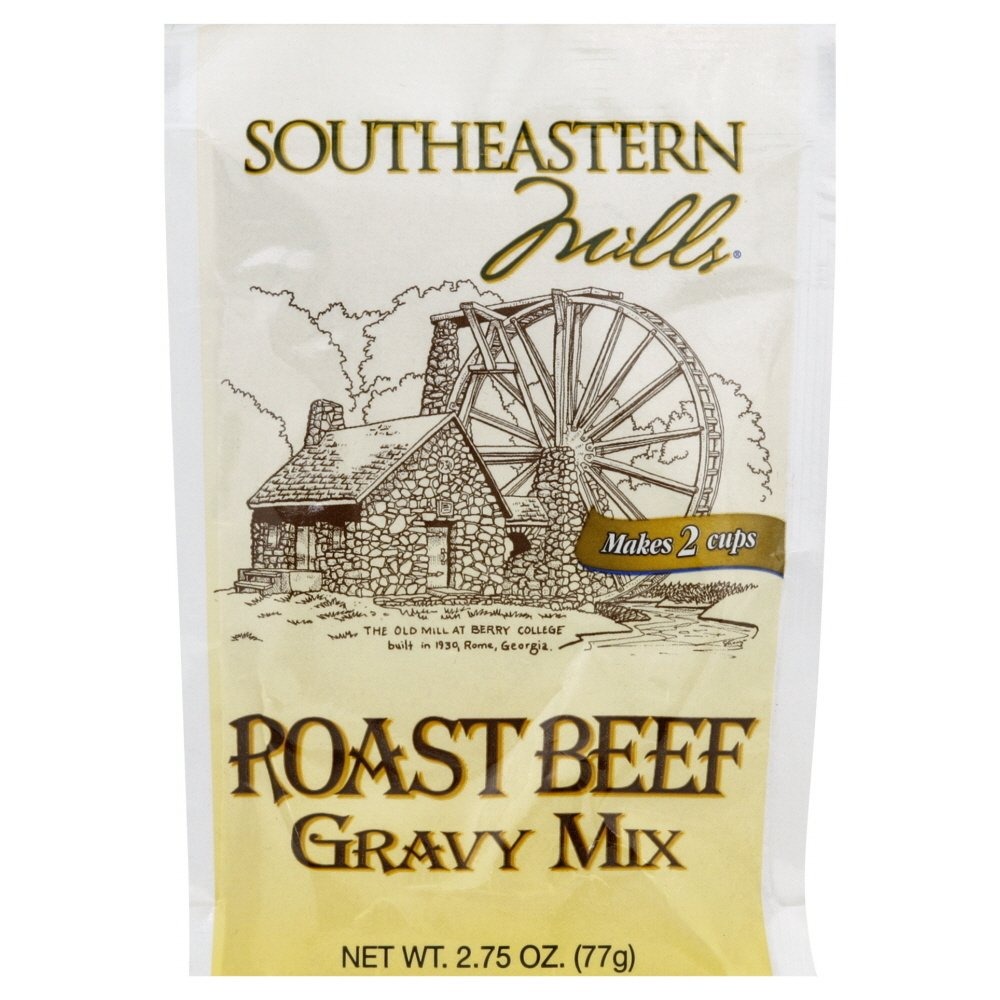
Item Name: Southeastern Mills Roast Beef Gravy Mix 2 Cups
Product Description: Just add water! Robust, meaty flavored gravy for meat, potatoes and sandwiches. Makes 2 cups.
Value: nan
Unit: None

Price: 6.59